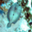
Label: flatfish